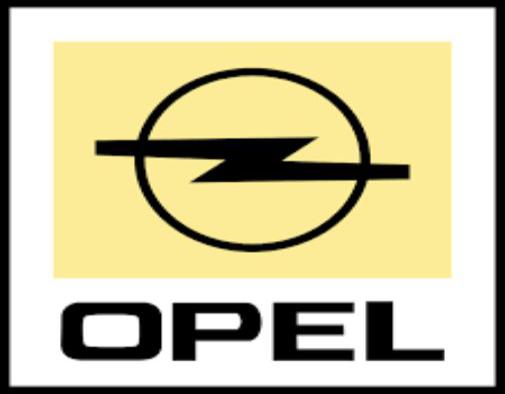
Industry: Transportation